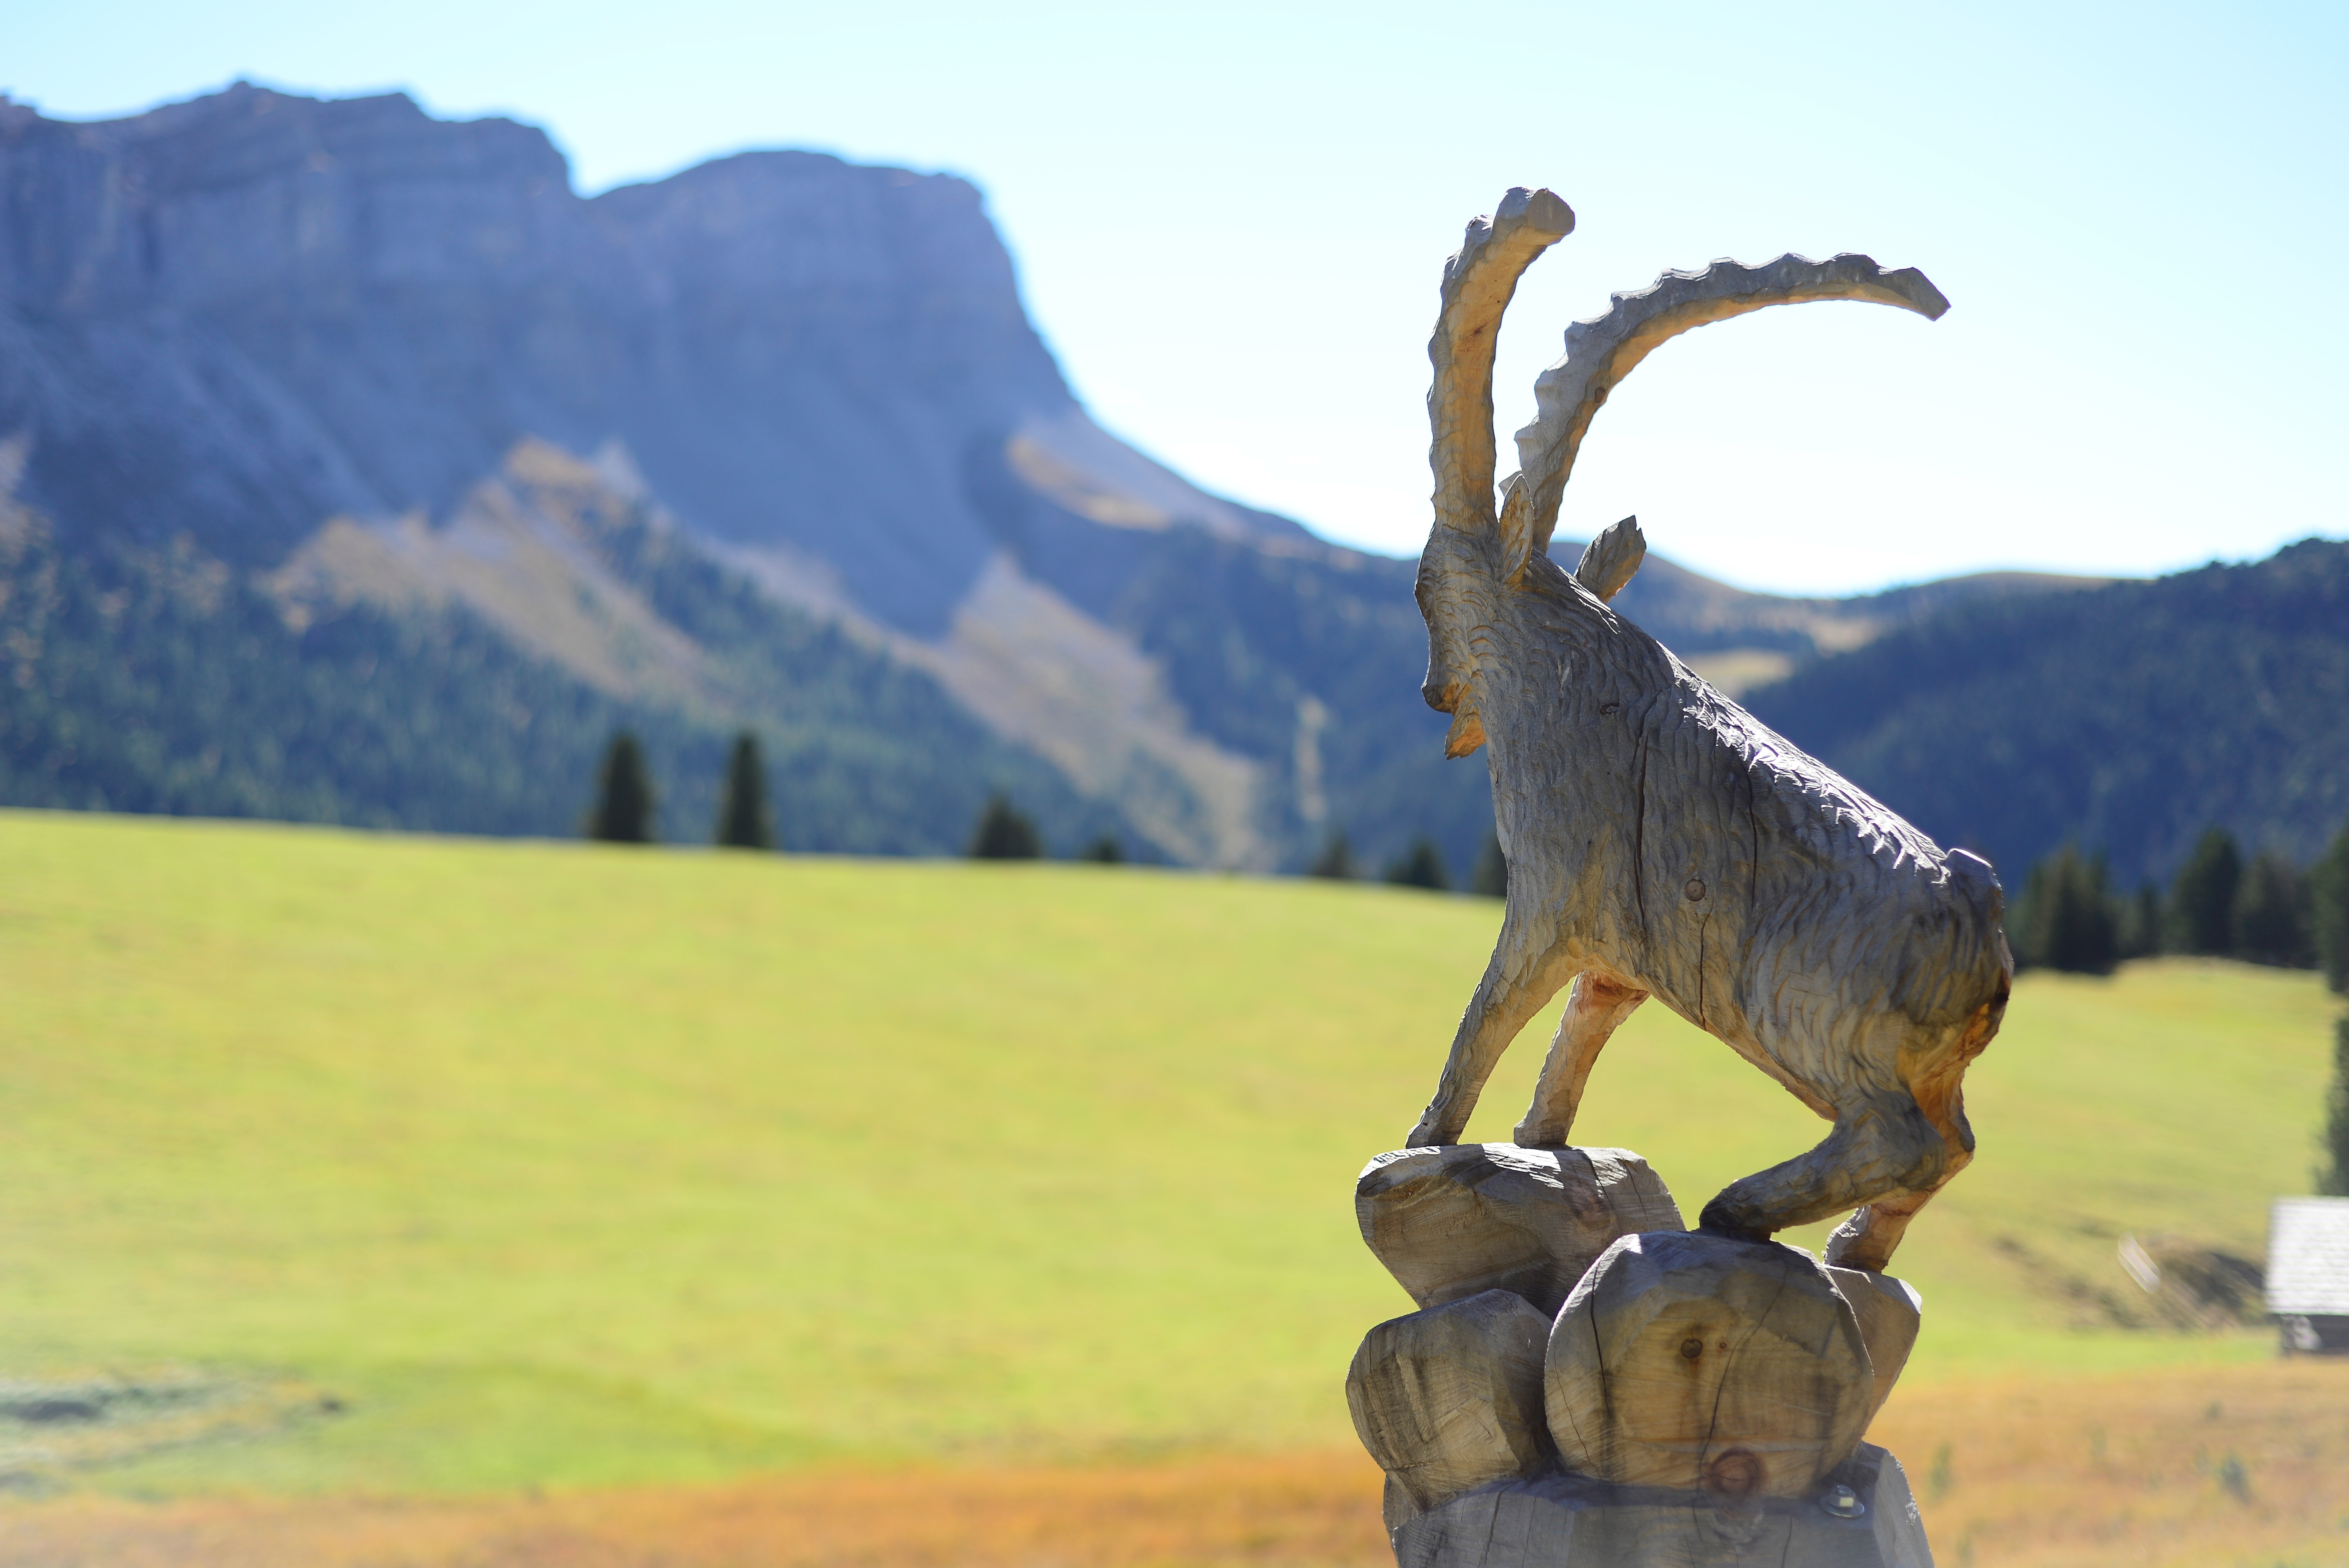
monument, wildlife, horn, fauna, savanna, safari